Samar (2013 film)

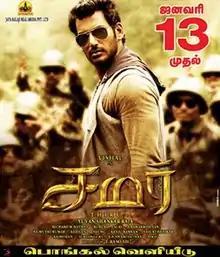
Theatrical release poster

Samar is a 2013 Indian Tamil-language mystery action-adventure film written and directed by Thiru. It stars Vishal, Trisha and Sunaina, with Manoj Bajpayee and J. D. Chakravarthy as the main antagonists. While Sampath Raj, John Vijay, Sriman, Jayaprakash and Azhagam Perumal plays other supporting roles. Richard M. Nathan handled the cinematography, while the film's soundtrack and score were composed by Yuvan Shankar Raja. Later on, it was dubbed in Hindi as "Gabbar Sher" in 2016. The story revolves around a trekking guide, who arrived at Bangkok for meeting her girlfriend, and witnesses a series of puzzling incidents there. After several delays finally the film was released on 13 January 2013.